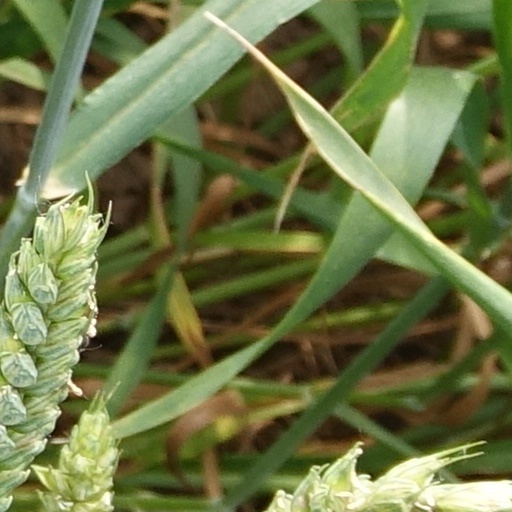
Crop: wheat